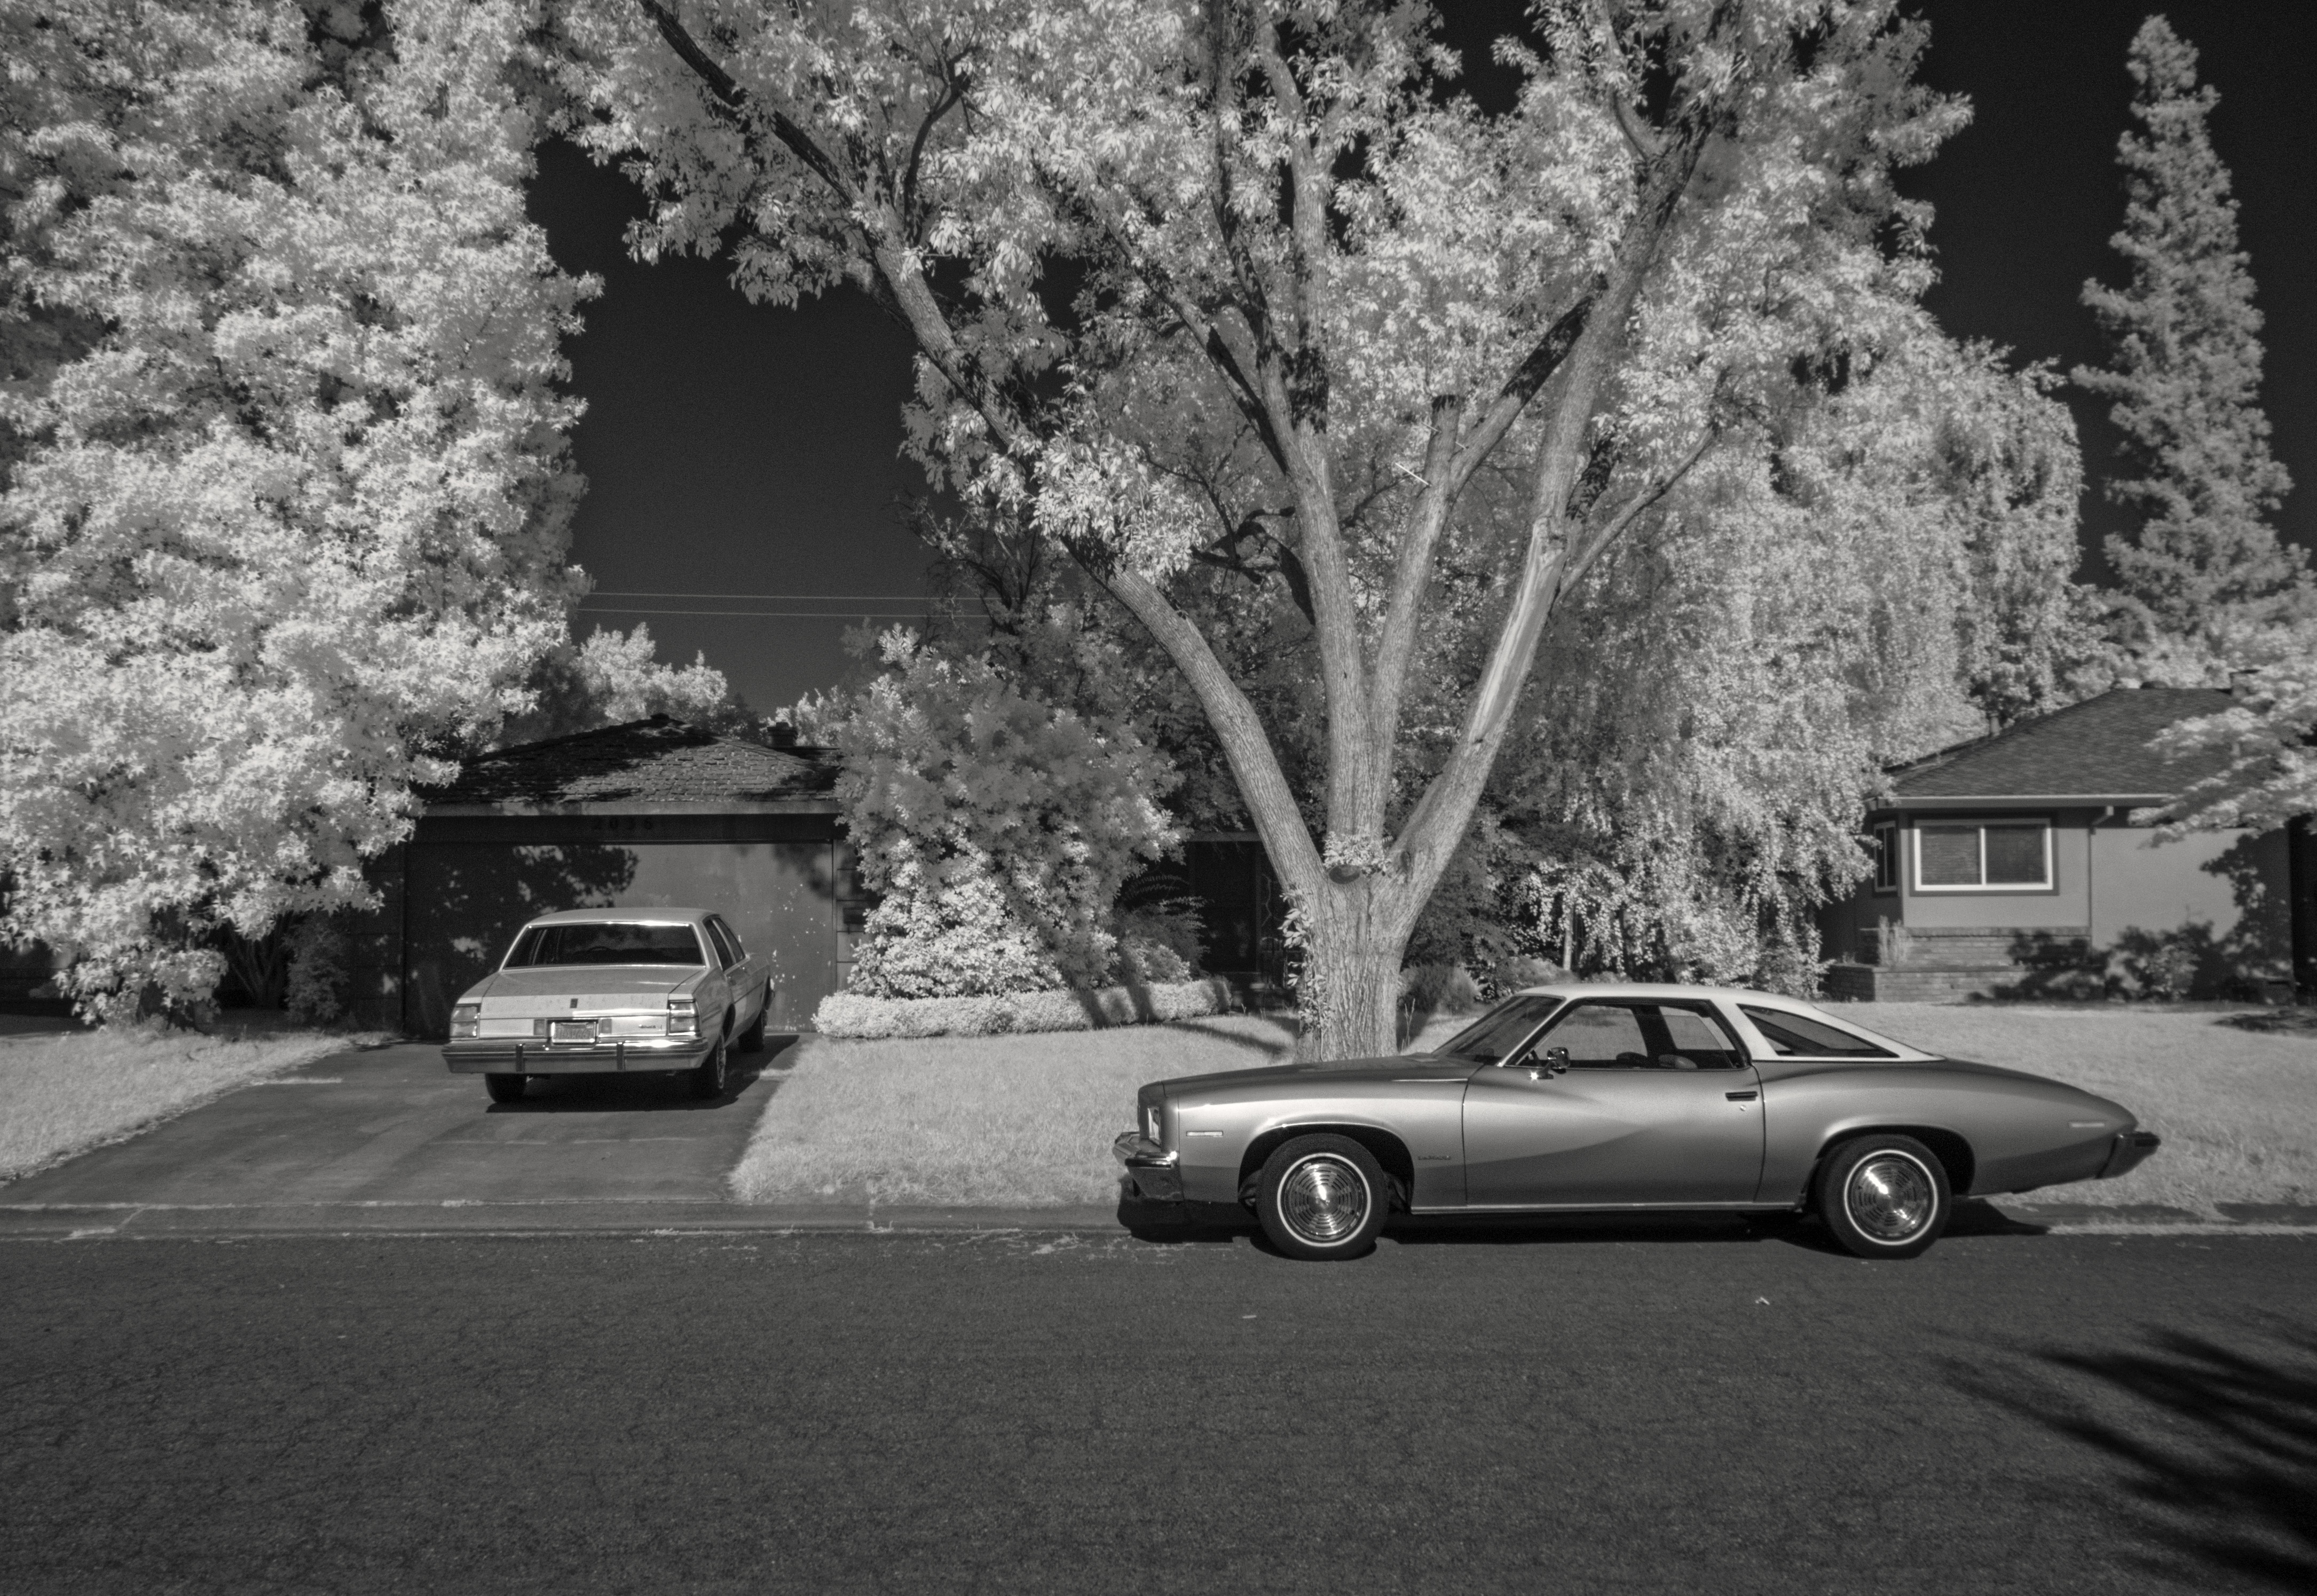
tree, black and white, car, flower, vehicle, suburban, monochrome, 2015, fiction, truth, pontiac, suburbia, reality, 365, lie, infrared, 3652015imstillstanding, modestoash, land vehicle, monochrome photography, automobile make, automotive design, luxury vehicle